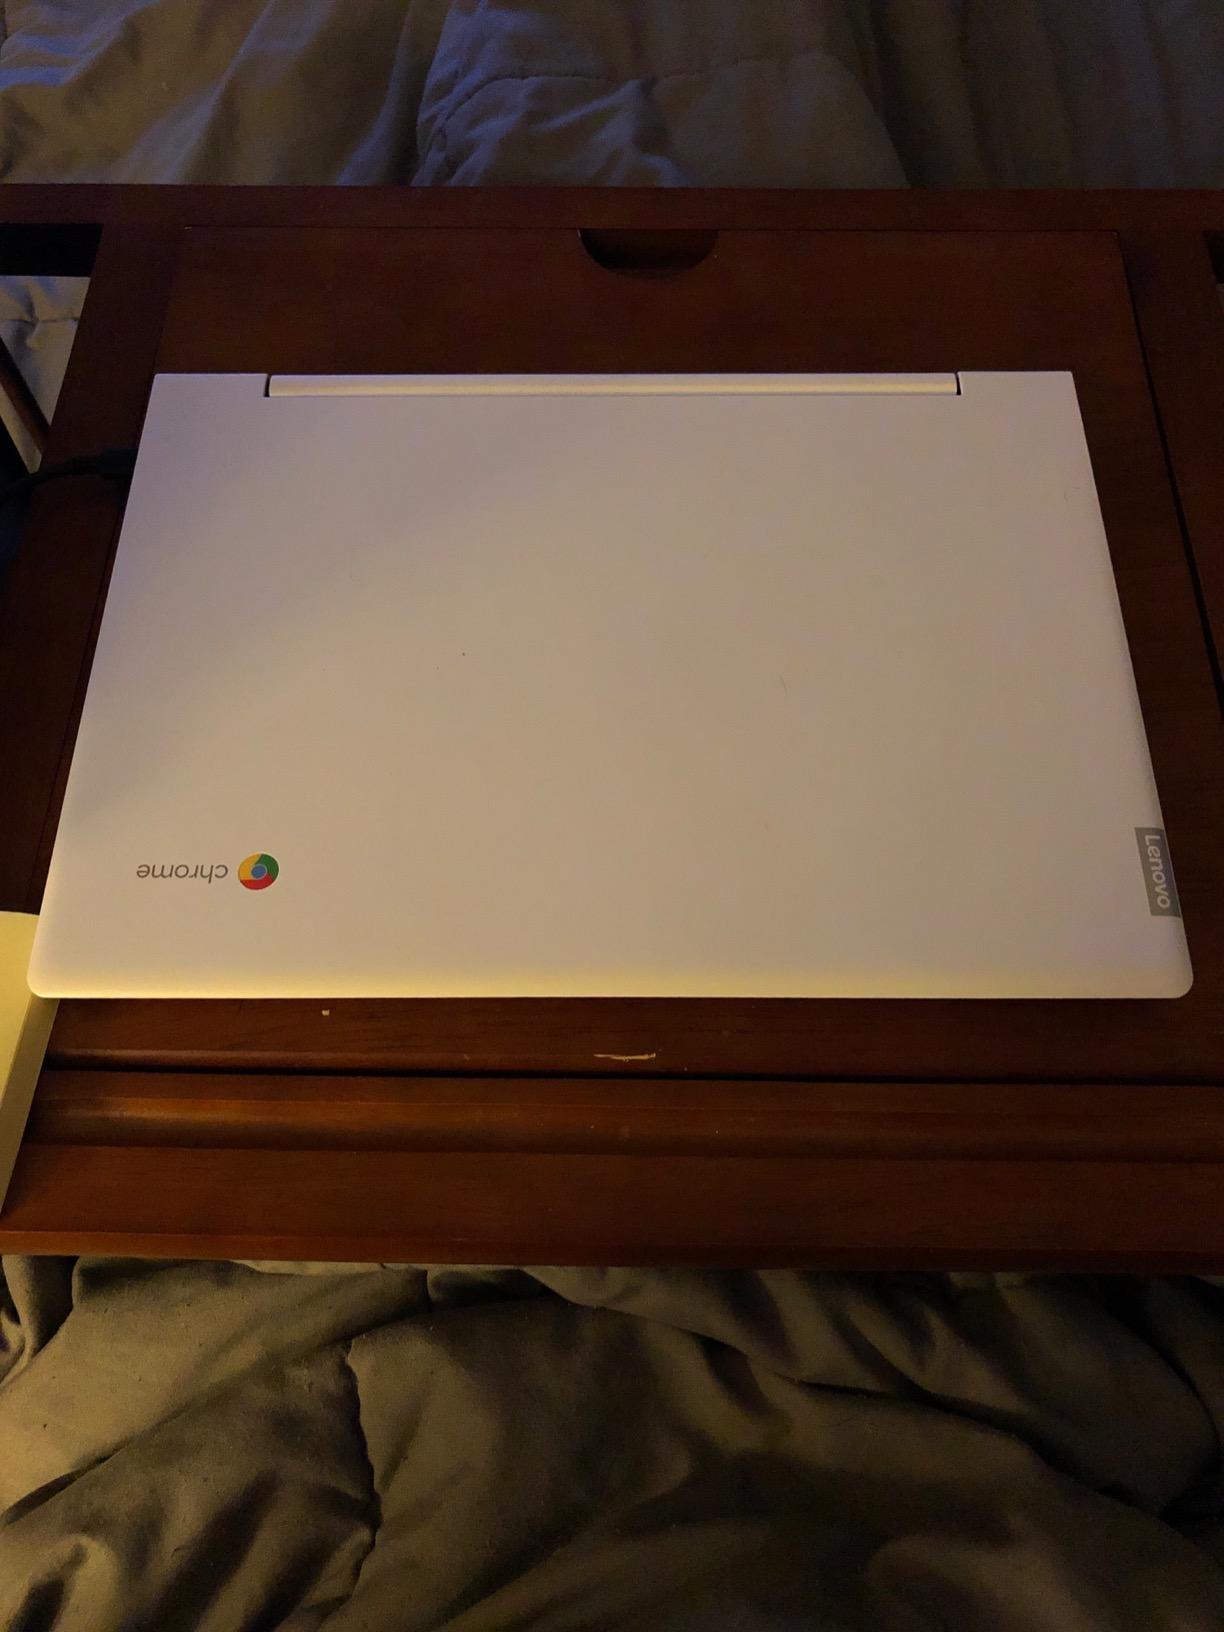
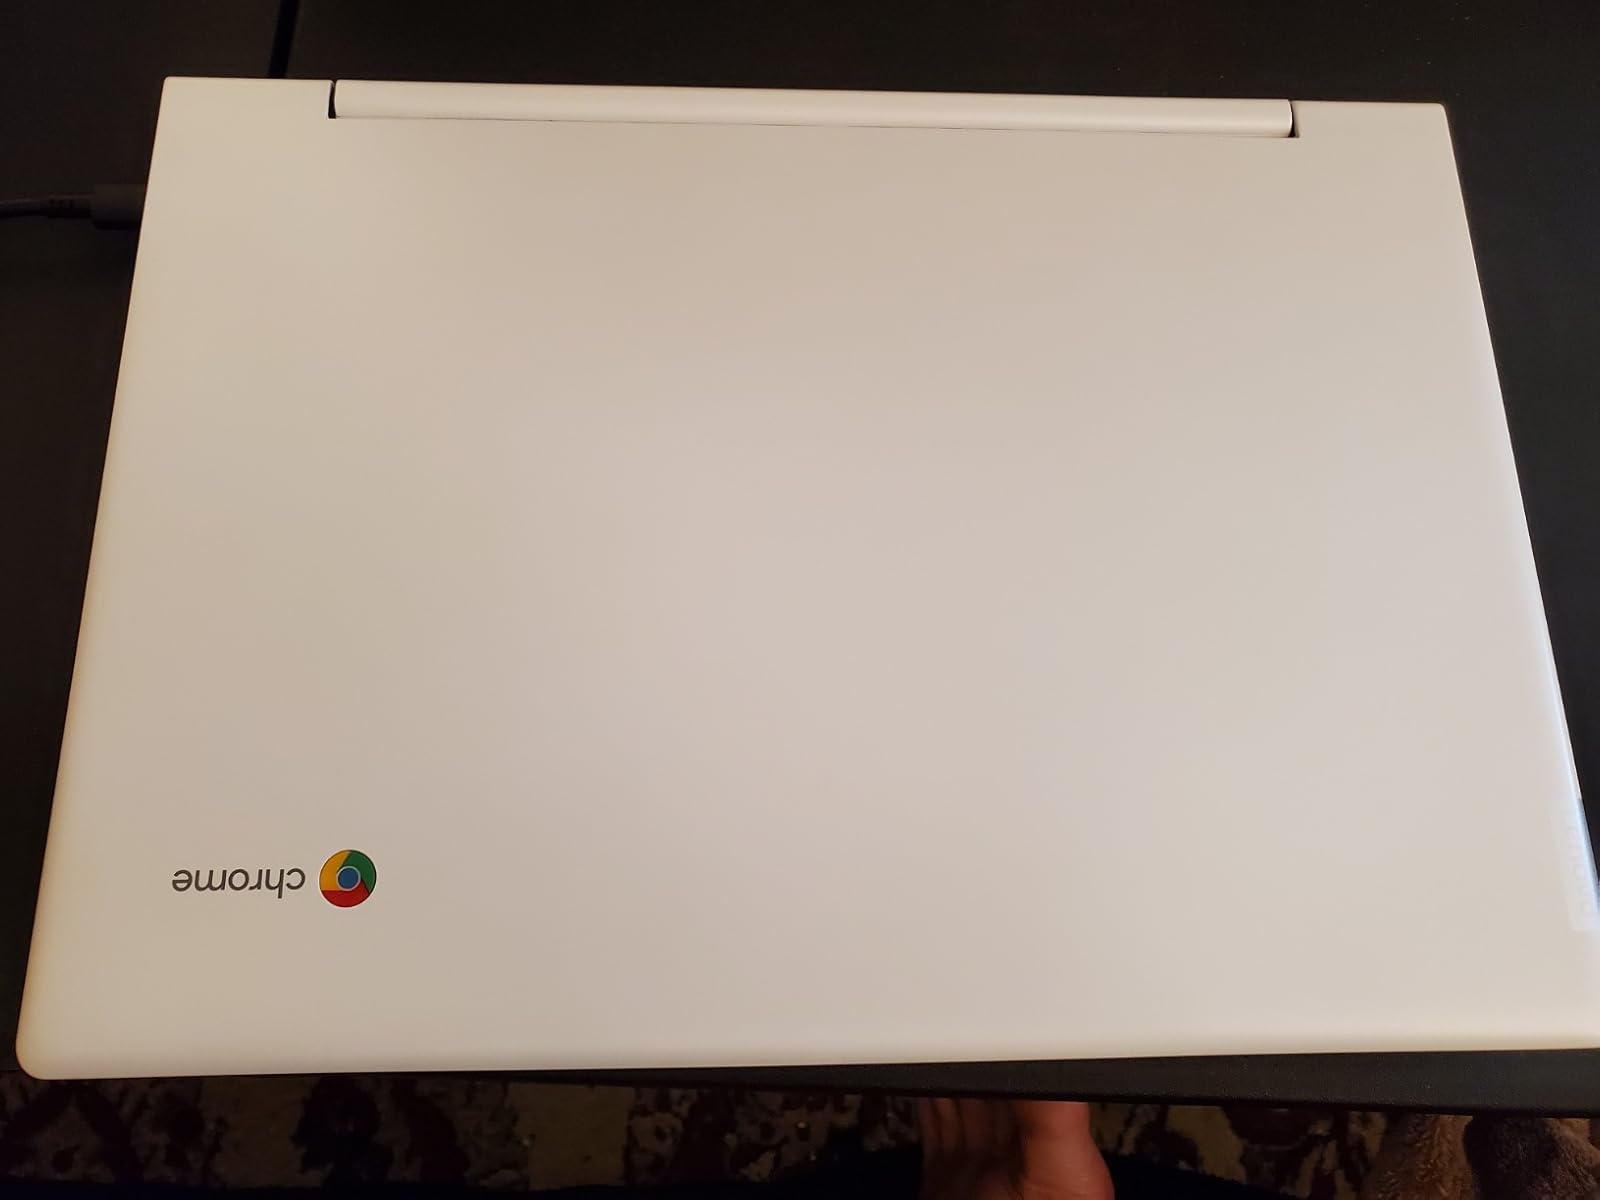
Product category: laptop
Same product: yes